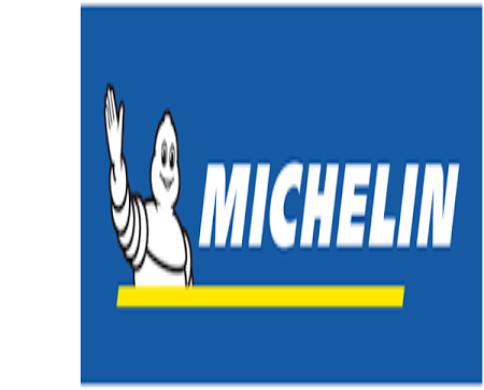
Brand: michelin
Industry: Others